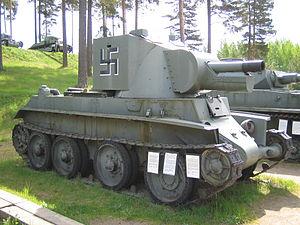
Le musée des Blindés de Parola, est un musée de musée militaire de véhicules blindés situé à 110 kilomètres au nord d'Helsinki à Parola, près de Hämeenlinna, en Finlande.